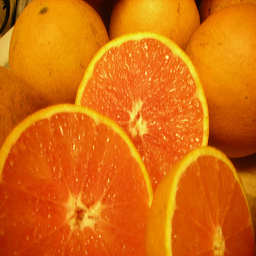
Label: Orange